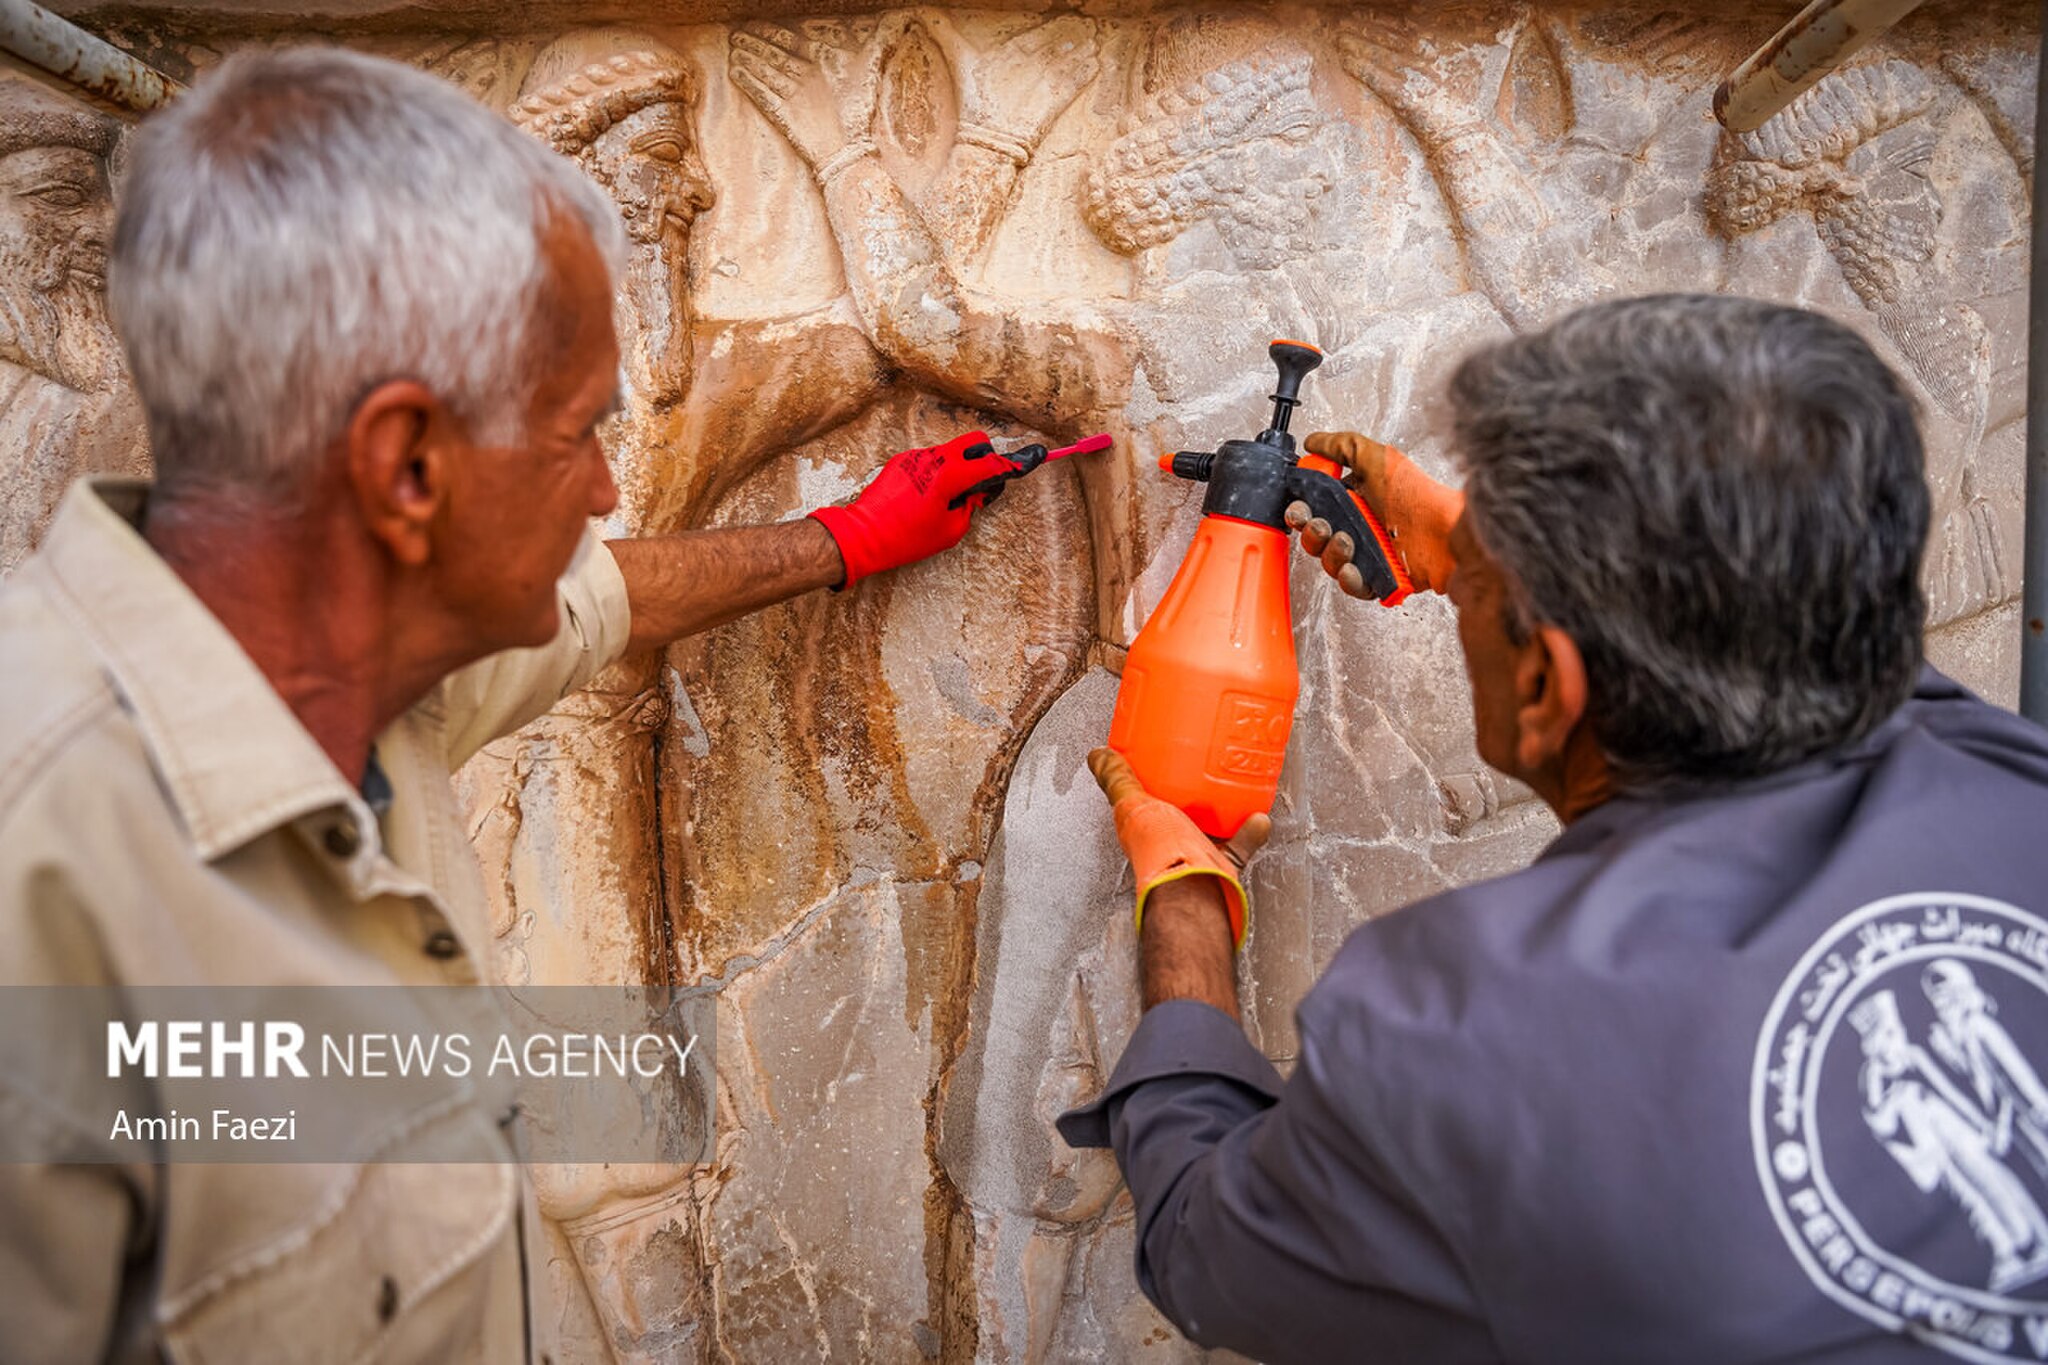
Title: Restoration in the Sanctuary of Kings 19 (Mehr, 2025)
Description: Translation of original description: The restoration of parts of Persepolis and Naqsh-e Rostam is underway by the Cultural Heritage Organization. During this field visit, the specialized process of reconstruction, cleanup and protection of these world monuments was closely observed and photographed
Date: Published on 03 December 2025 - 19:50
Categories: Naqsh-e Rustam, Restoration in Iran, Photos from Mehrnews.com, 2025 restoration, Photographs by Amin Faezi for Mehr News Agency